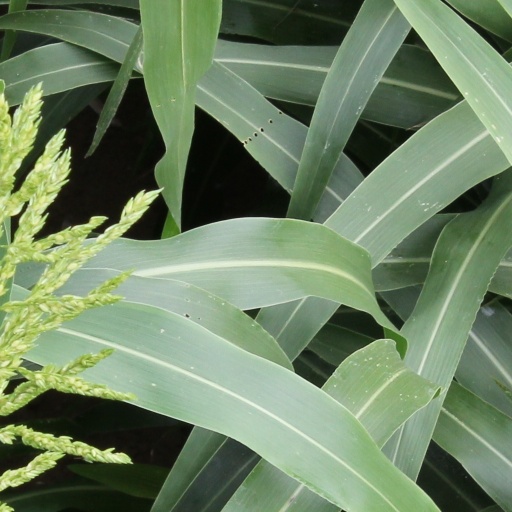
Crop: sorghum